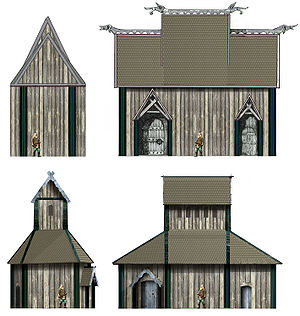
Nordisk religion / Rituel praksis / Kultledere / Kongens rituelle funktion
To forskellige forslag til rekonstruktion af templet i Uppåkra i Skåne; øverst fra 2006 og nederst fra 2004.
Nordisk religion er en betegnelse for de religiøse traditioner og skikke, der blev praktiseret af indbyggerne i de nordiske lande i vikingetiden op til religionsskiftet – en periode der strakte sig fra 700 - til 1300-tallet. Den nordiske religion var en folkereligion, hvor vægten lå på ritualer og sociale bånd. Den var lokalt orienteret og forekom i mange former. Det kan både skyldes, at der ikke fandtes normative tekster, og at religiøs forandring er et grundvilkår for al religion.